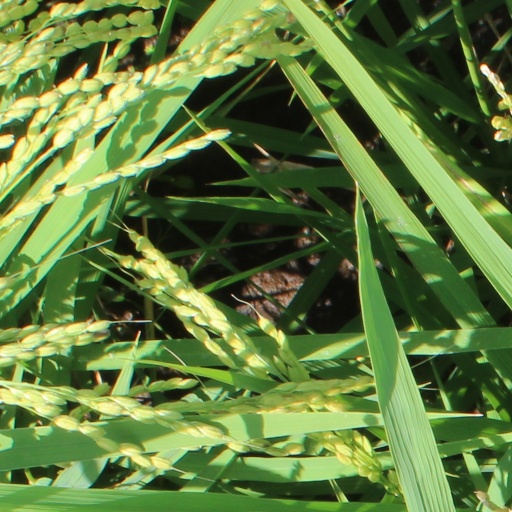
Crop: rice